Soyuz TMA-06M

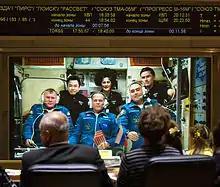
On board the Space Station, Soyuz crew talk with the Russian Mission Control shortly after docking.

In order to set up the Rendezvous Operations, the Soyuz spacecraft performed three orbital adjustments to increase its altitude. The first two of these burns was completed on the launch day with the first conducted just 4.5 hours after the launch. The third burn was conducted on Flight Day 2. Aboard the Space Station, the crew also took final preparations for the docking and cameras aboard the Station were configured to record the next day's docking.